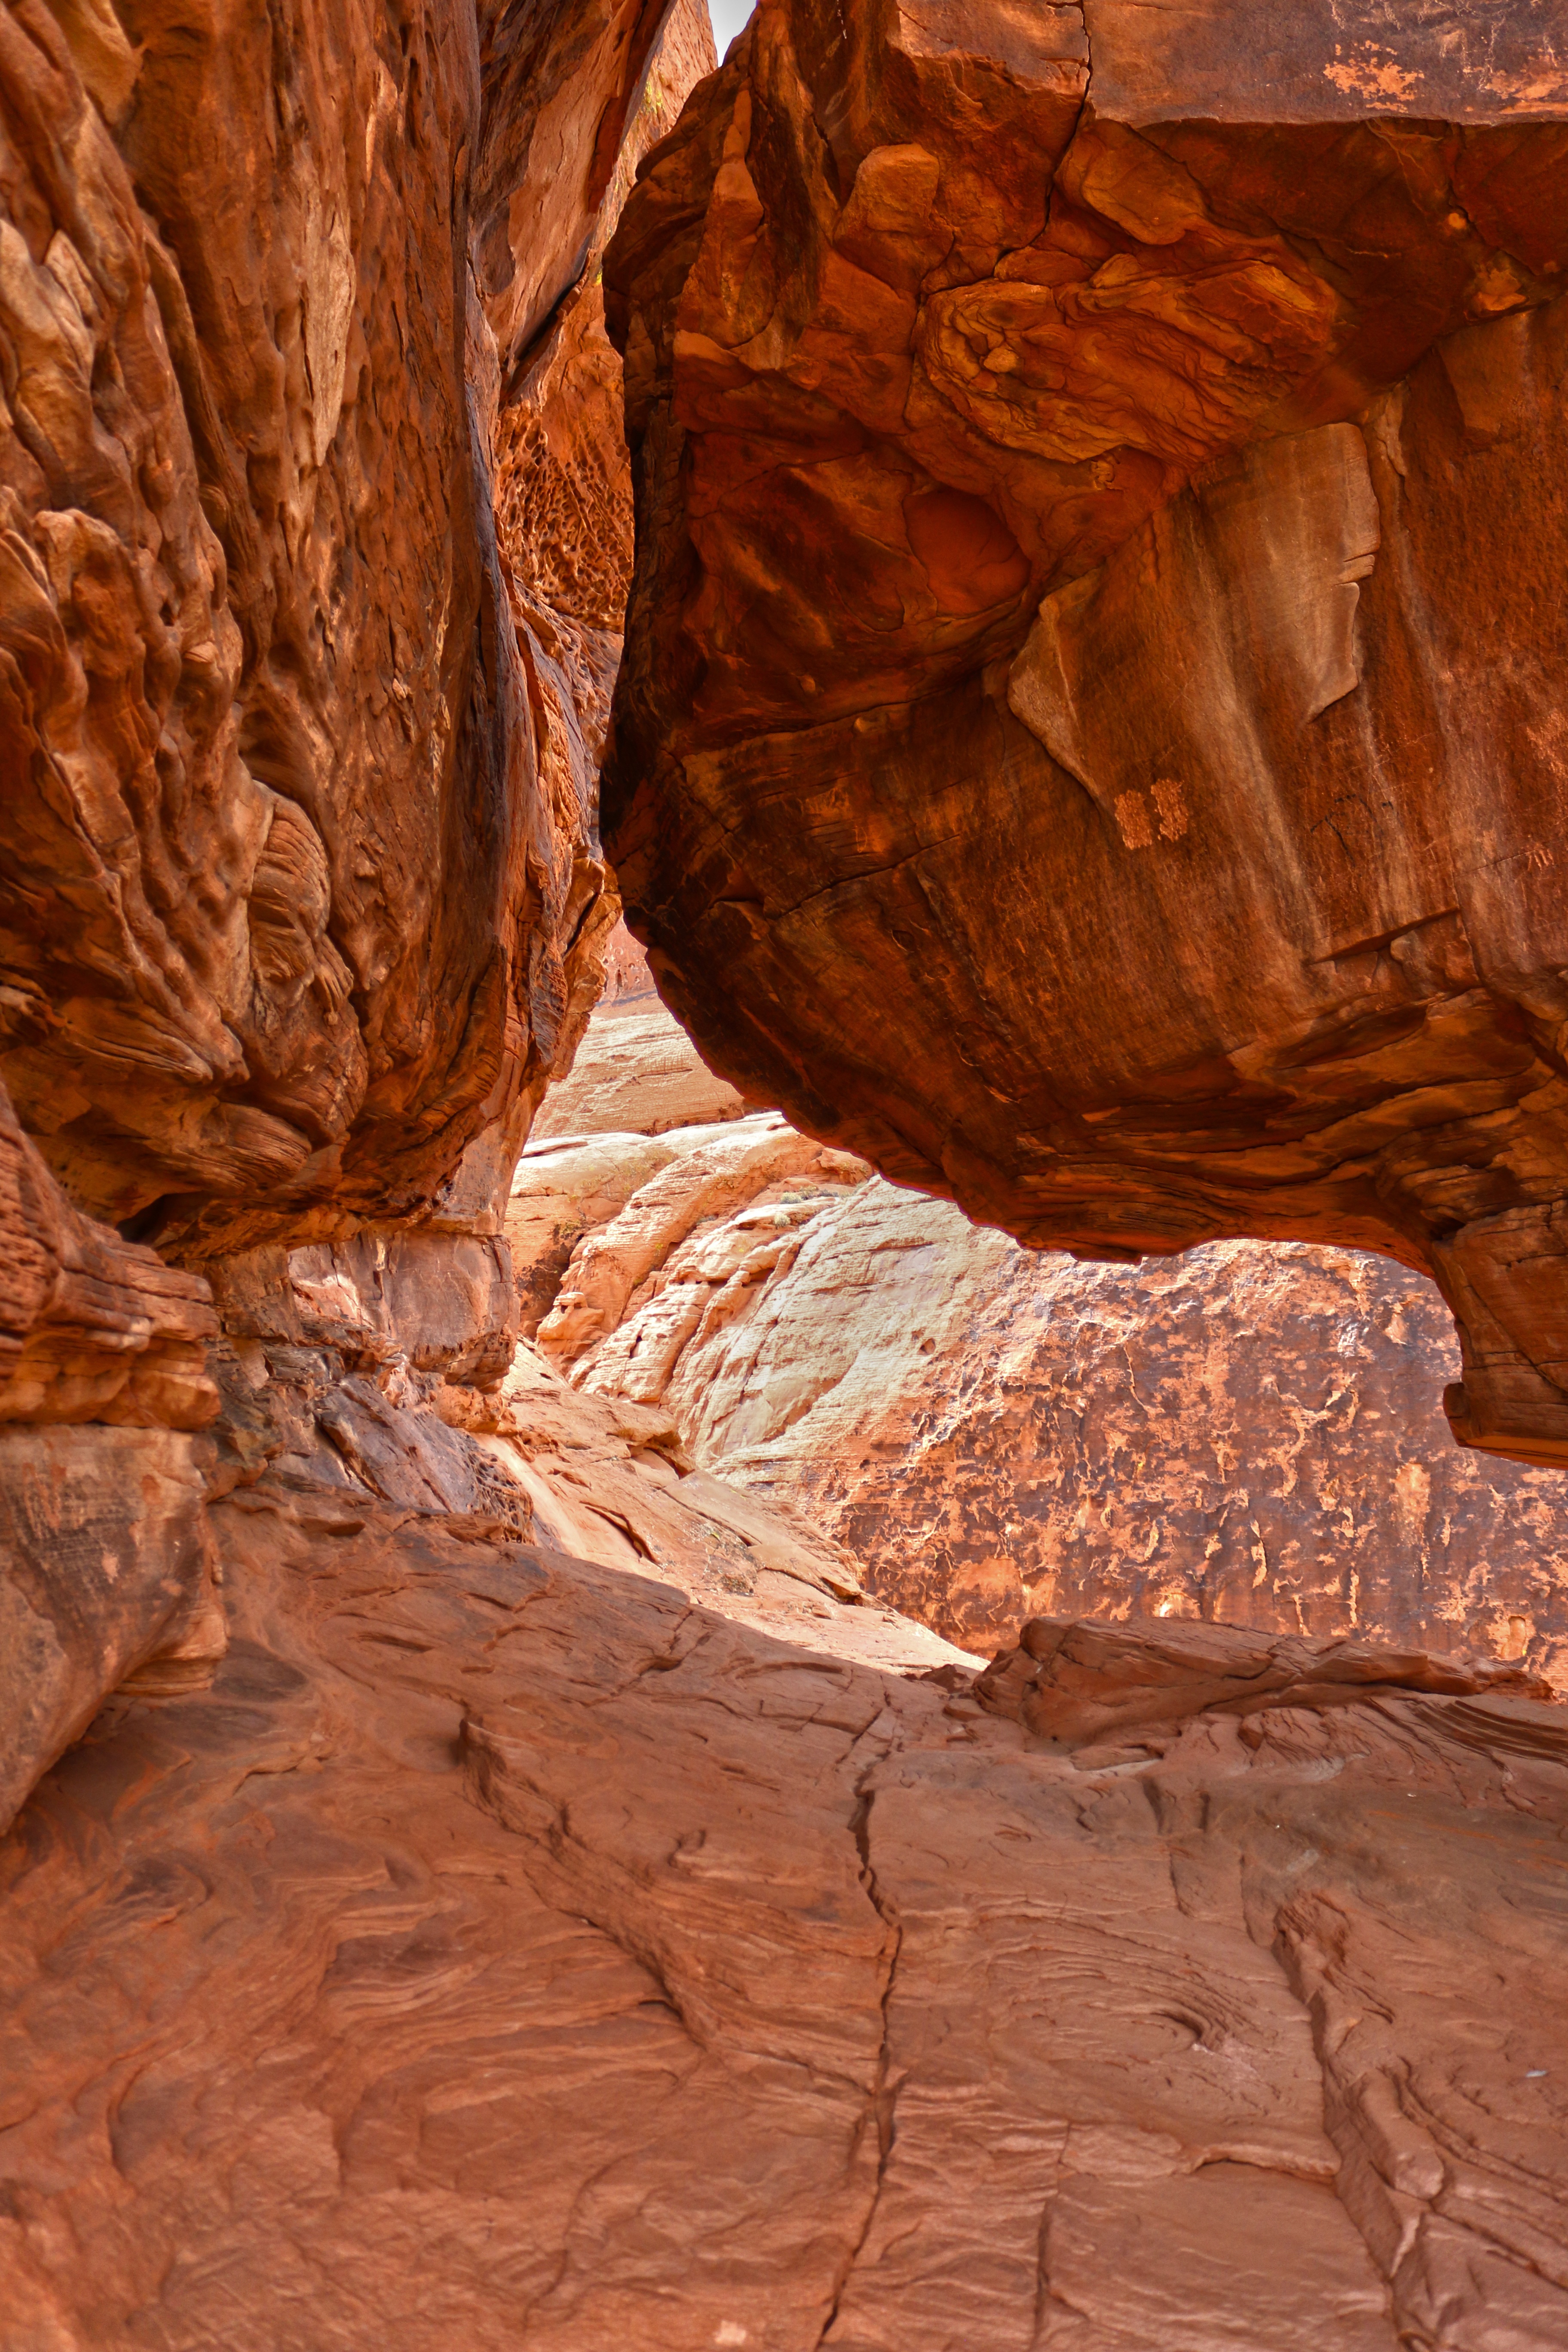
rock, arid, desert, vacation, travel, formation, arch, usa, canyon, tourism, canyons, rocks, geology, hot, nevada, destination, wadi, las vegas, landform, valley of fire, ancient history, geographical feature, valley of fire canyon